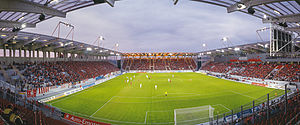
Kickers Offenbach
Kickers Offenbach er en tysk fodboldklub fra Offenbach am Main, der i øjeblikket ligger i Regionalliga Südwest. Klubben vandt i 1970 DFB-Pokal, den tyske pokalturnering.